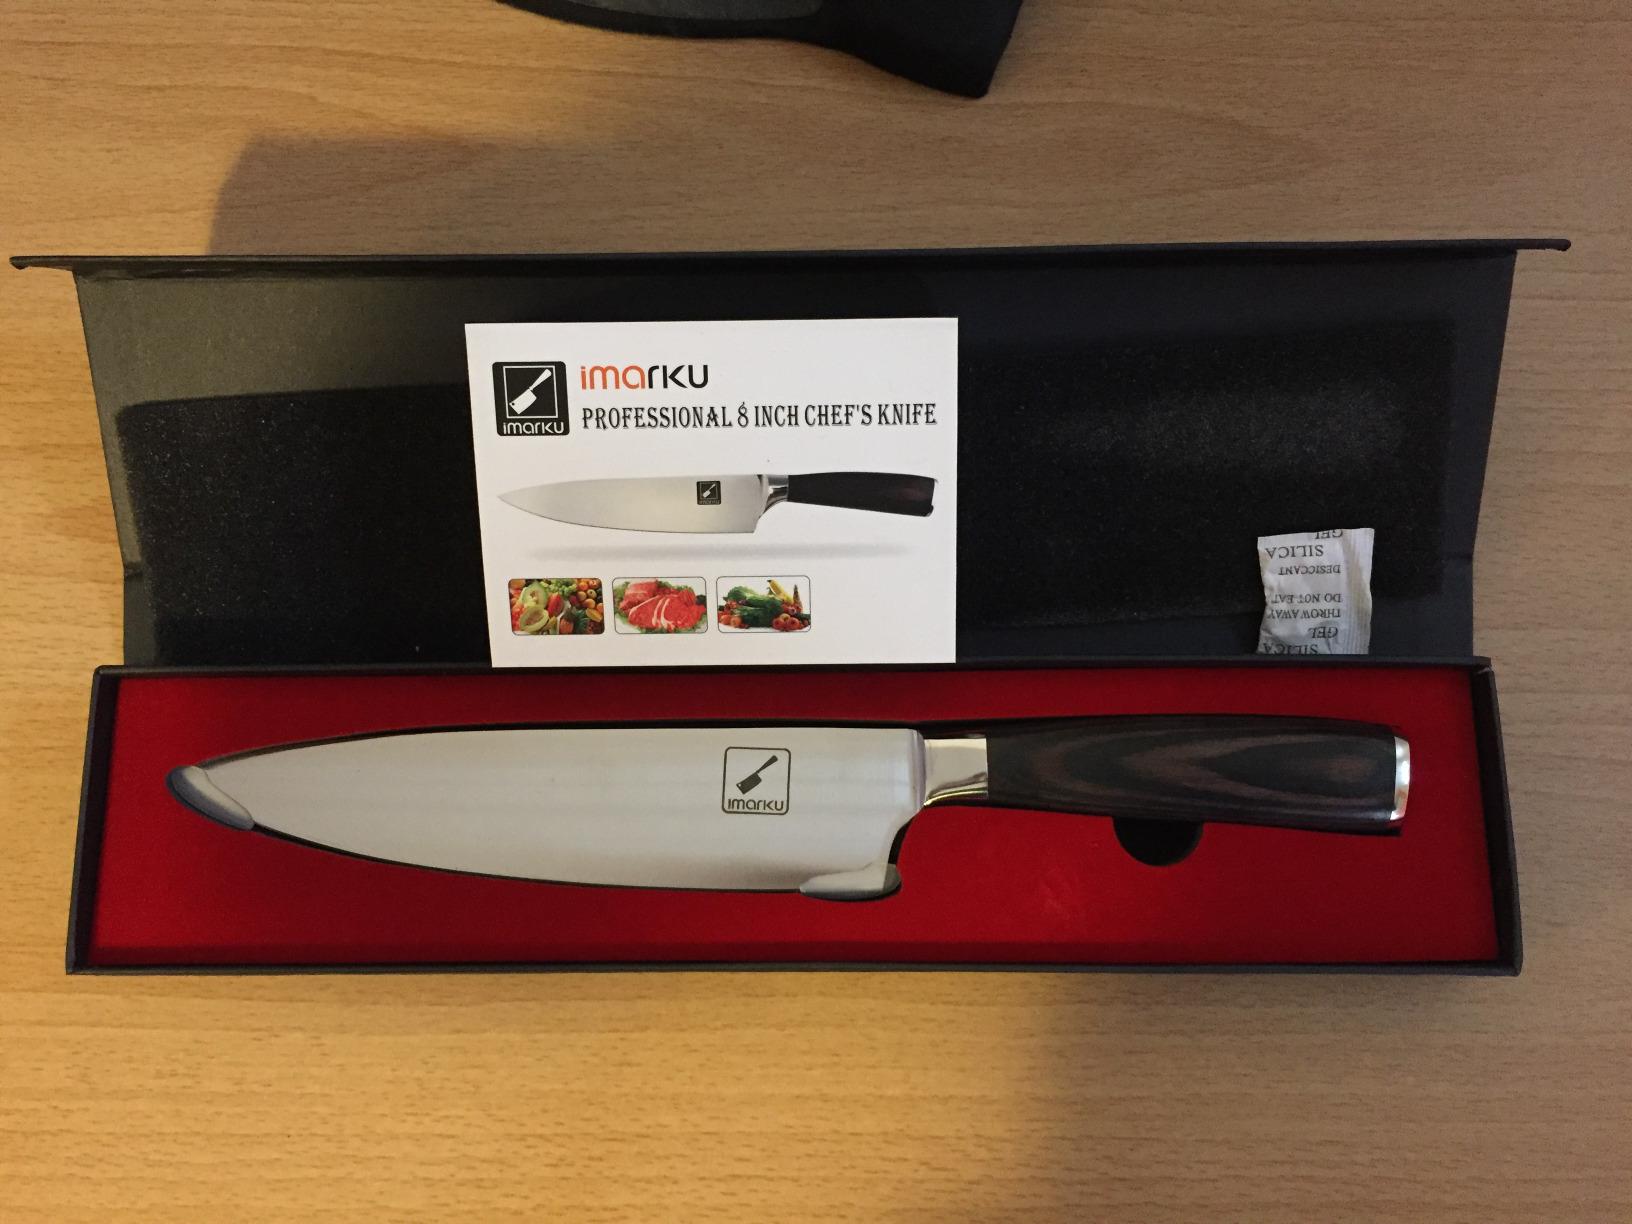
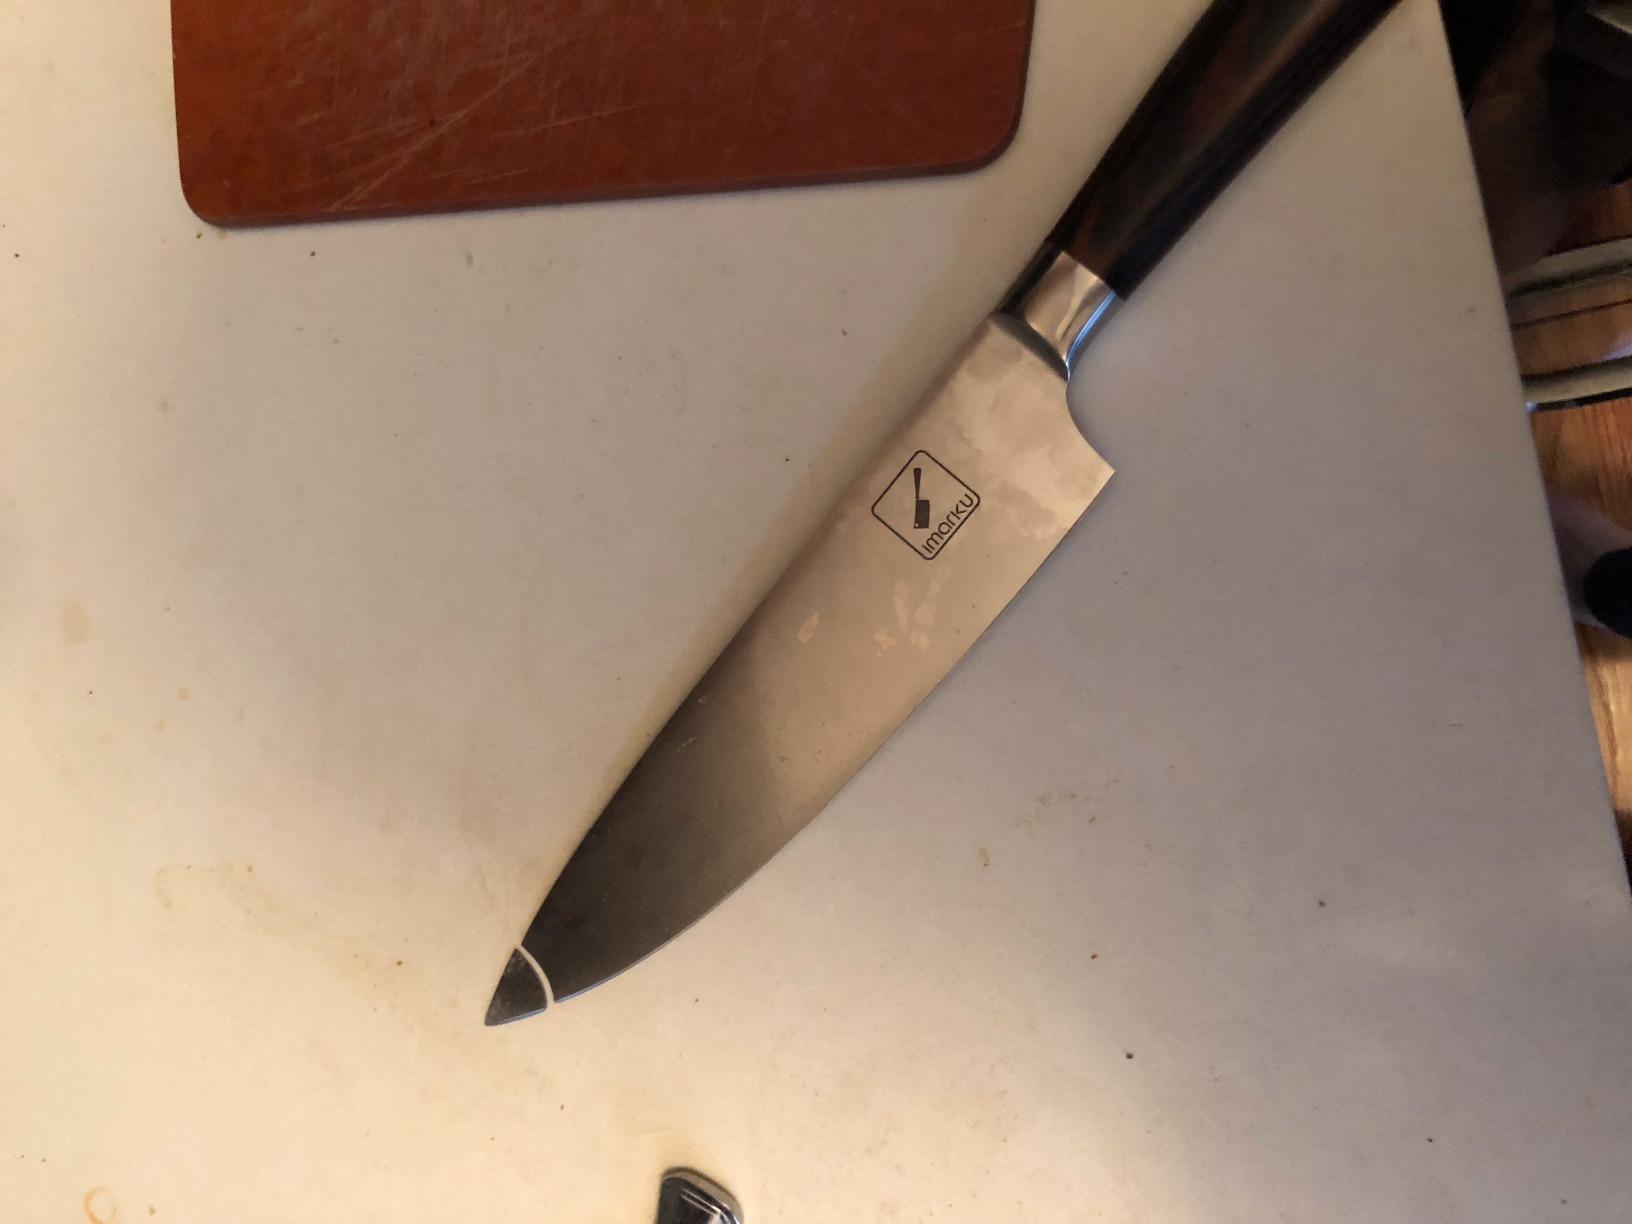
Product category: items_knife
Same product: yes